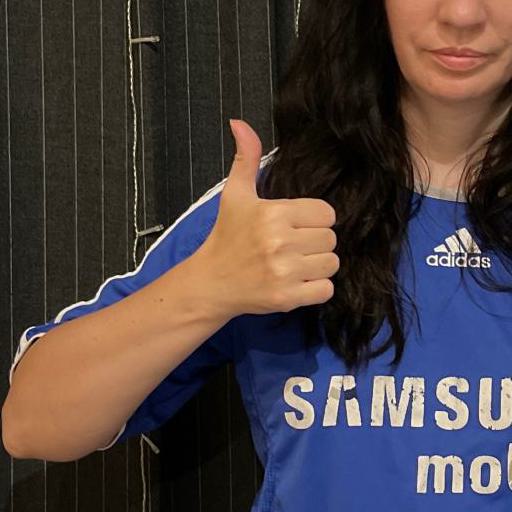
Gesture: like